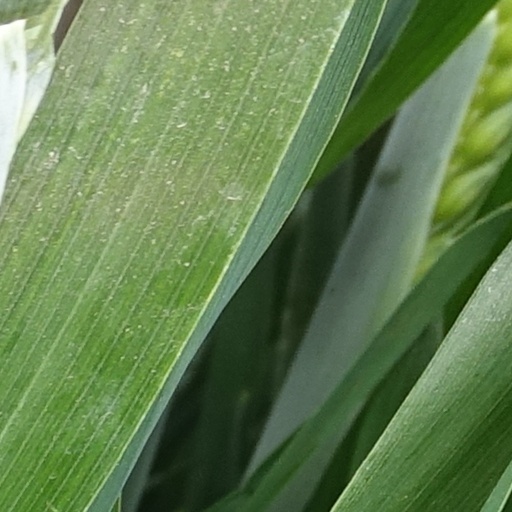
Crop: wheat